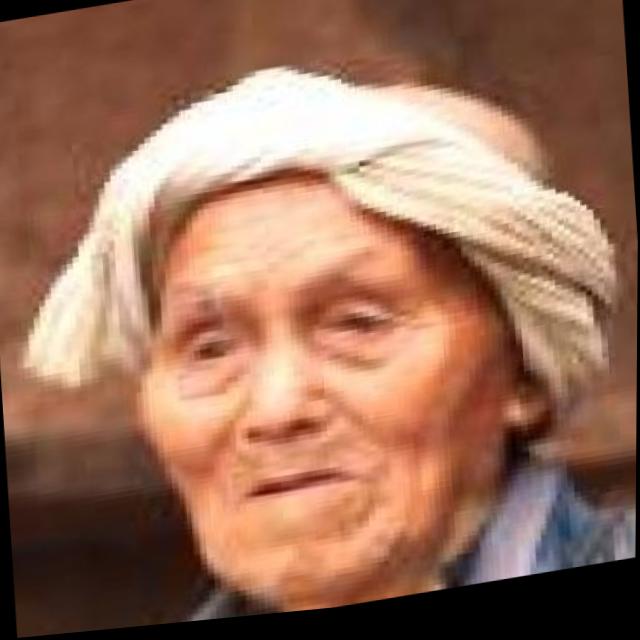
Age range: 65+